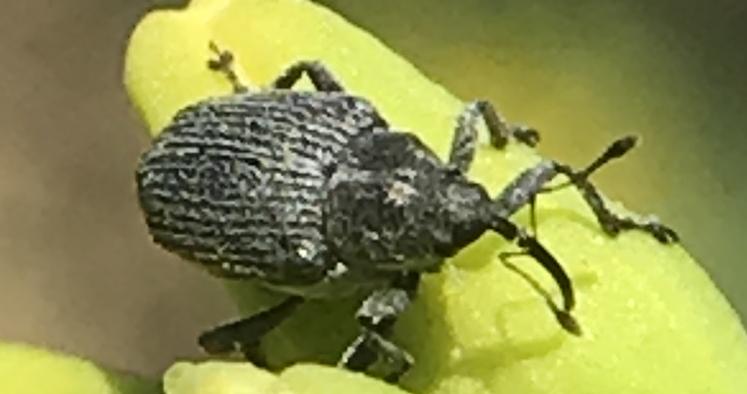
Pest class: Cabbage_seedpod_weevil